History of Leipzig

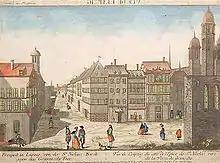
St. Nicholas Church Square at the end of the 18th century

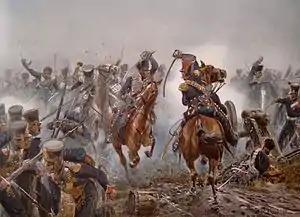
The Battle of Leipzig in 1813

Leipzig was first mentioned in 1015, when Thietmar of Merseburg cites it as the place of death of Eido I, Bishop of Meissen, calling it ″Urbs Libzi″ (Chronicle VII, 25). The year 1165 is generally given as the year the city was founded: the surviving document by which the Otto II, Margrave of Meissen the Rich grants town and market privileges to the locality located at the crossroads of the Via Regia and the Via Imperii. It does not bear any date, however, and was probably established later.